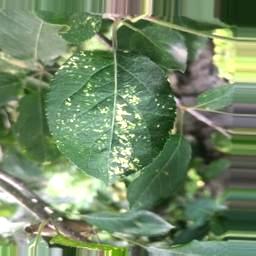
Label: Apple_Mosaic